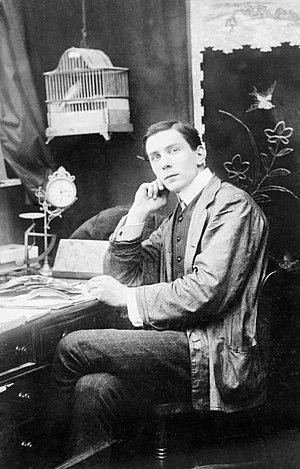
Geoffrey H. Malins est un scénariste, réalisateur, producteur et directeur de la photographie britannique né le 18 novembre 1886 à Hastings, et mort le 11 février 1940 au Cap, en Afrique du Sud. Il est surtout connu pour la réalisation en 1916 du film La Bataille de la Somme, inscrit au registre international Mémoire du monde de l'UNESCO en 2005